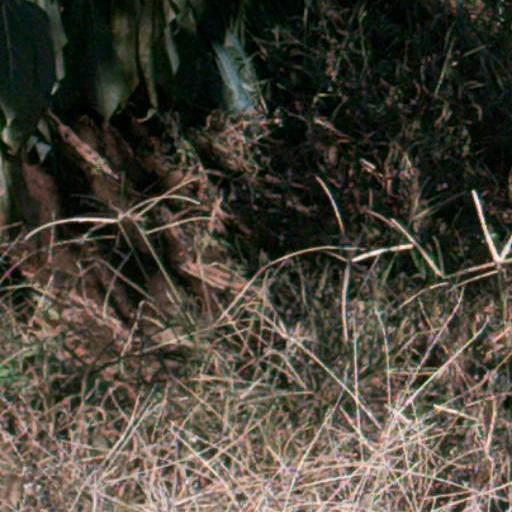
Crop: cassava